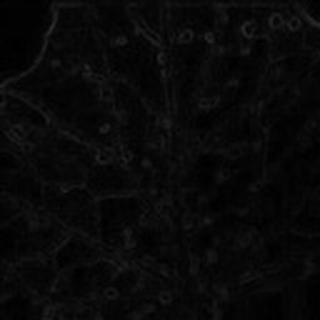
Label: cotton_aphids